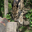
Label: leopard